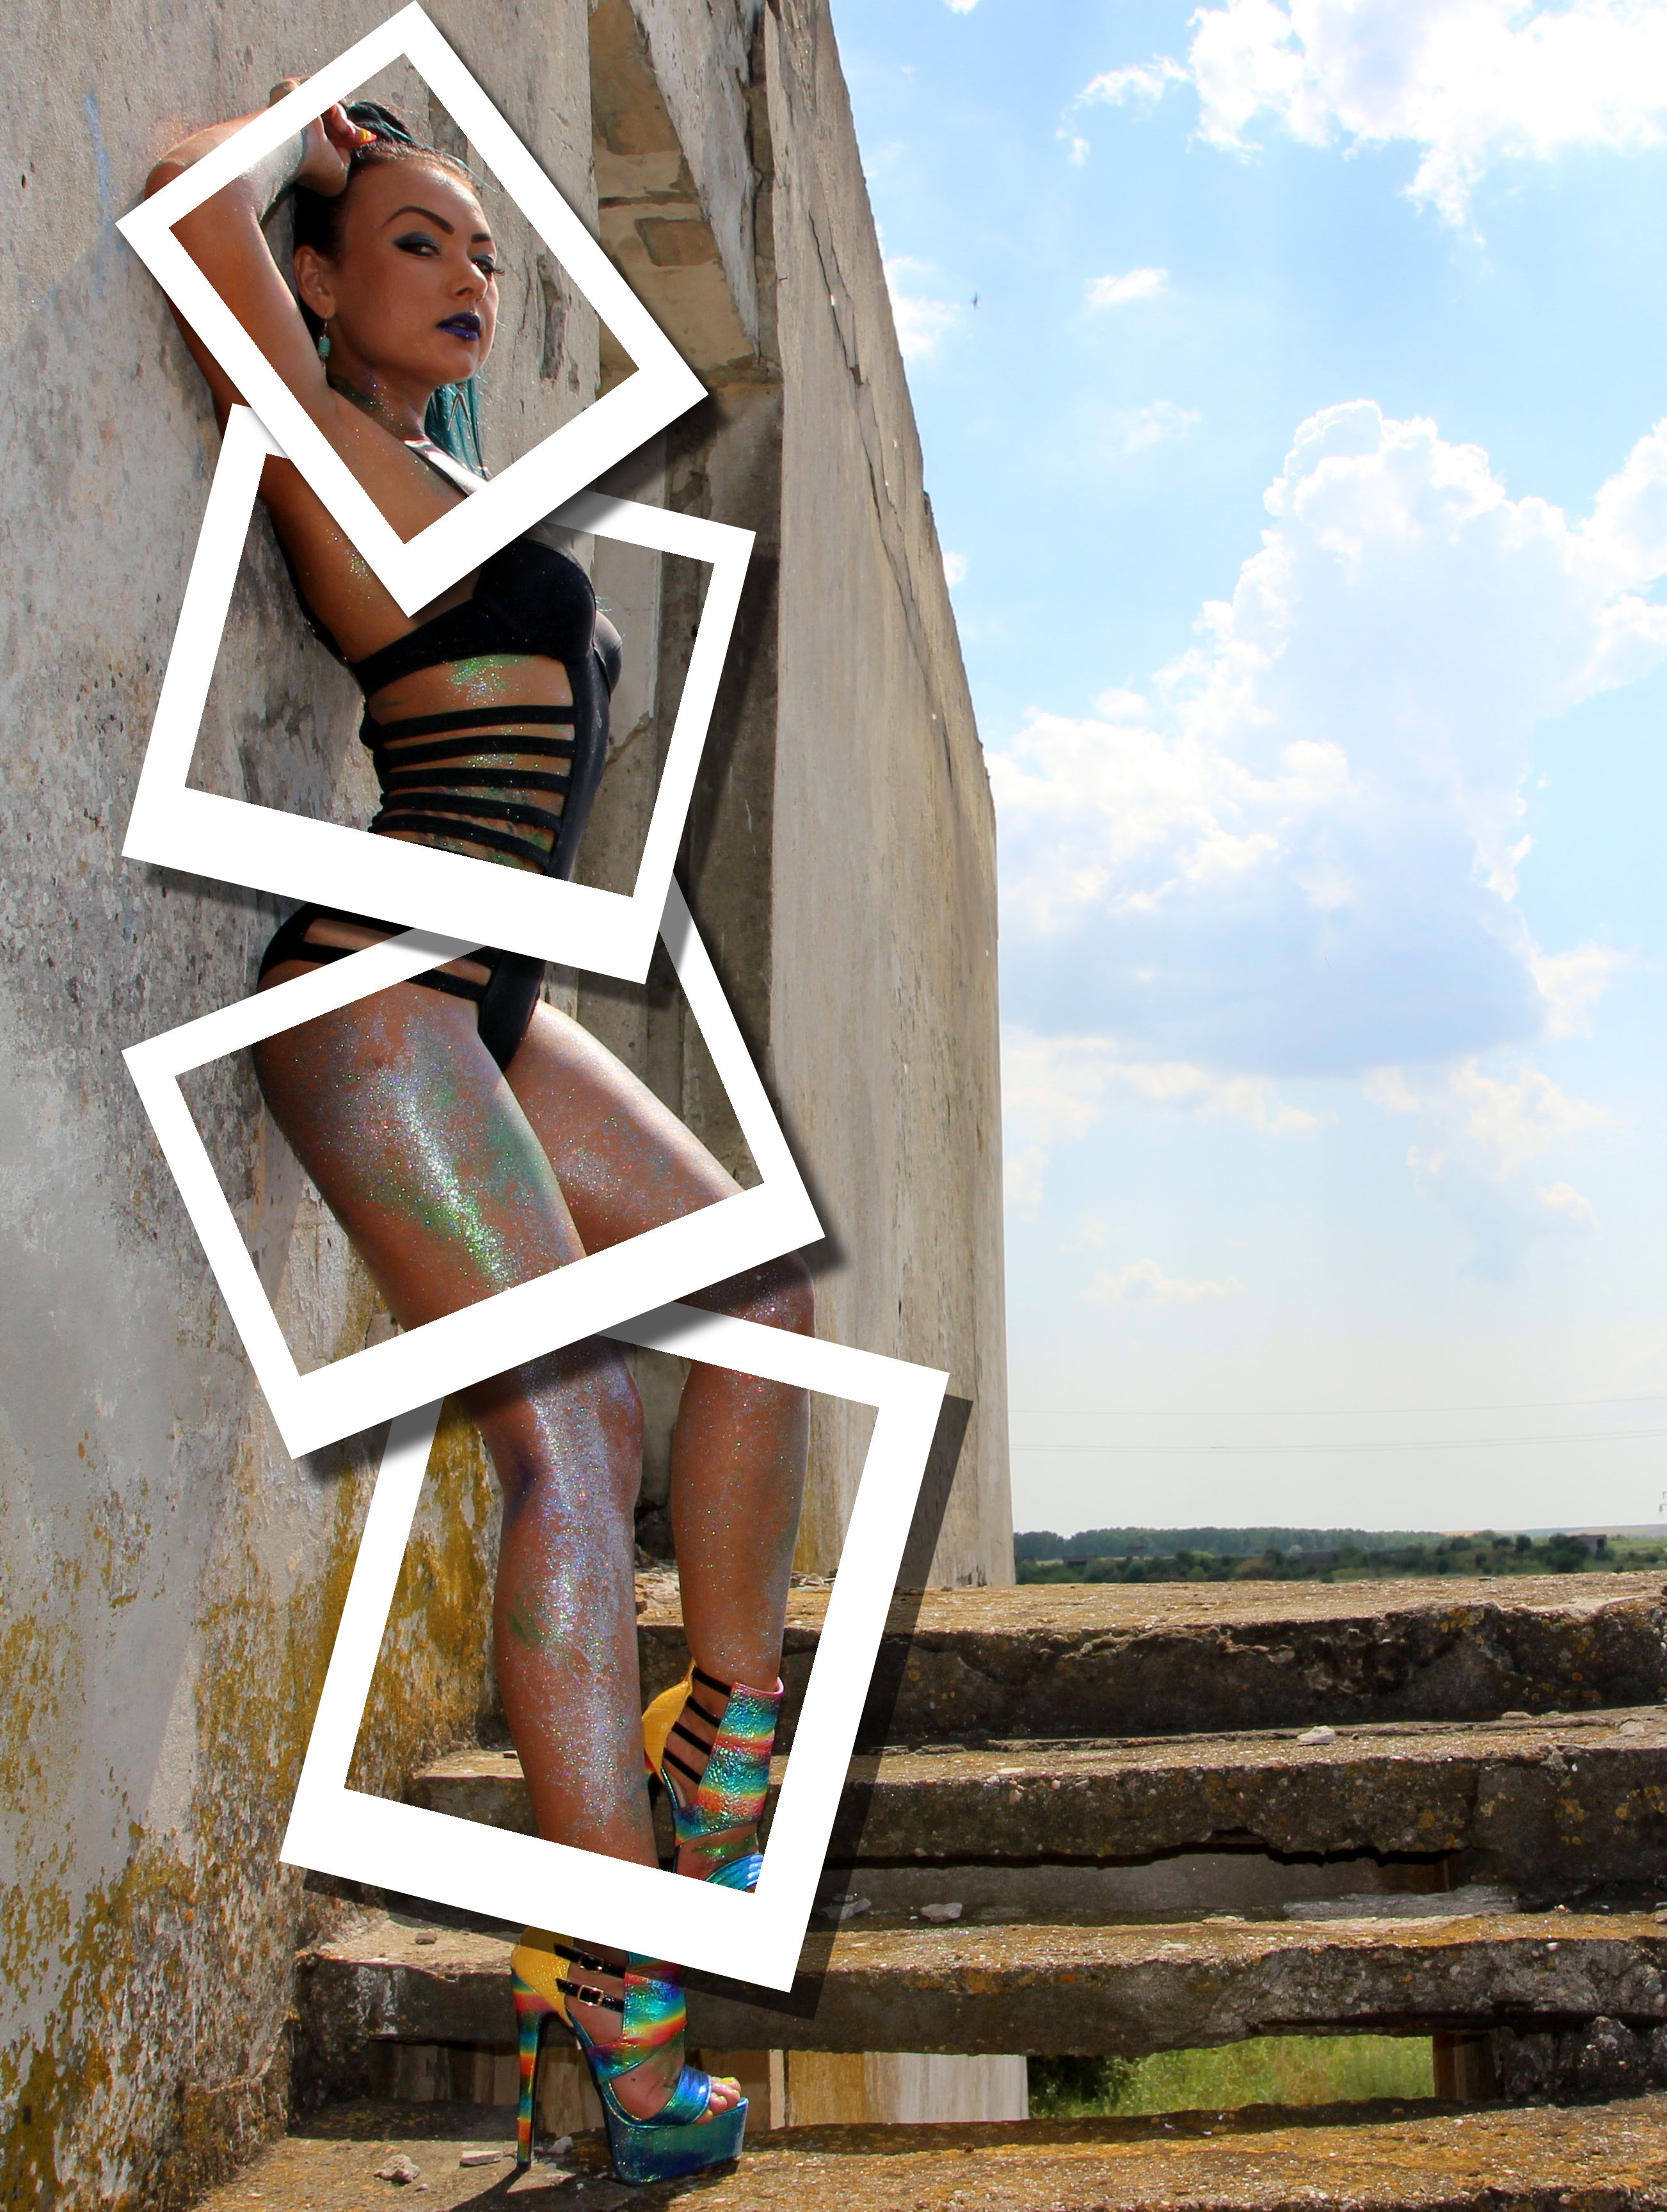
wood, girl, woman, female, model, young, fashion, lady, polaroid, posing, art, lovely, pose, photoshop, sexy, style, fantasy, body, attractive, glamour, stylish, erotic, sensual, sensuality, sensual woman, seductress, human positions